Thirumuruganatheeswar Temple

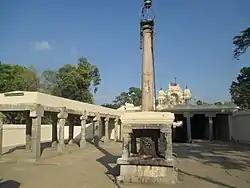

Thirumuruganatheeswarar Temple (also called Thirumuruganpoondi temple) in Thirumuruganpoondi, a panchayat town in Tiruppur district in the South Indian state of Tamil Nadu, is dedicated to the Hindu god Shiva. Constructed in the Dravidian style of architecture, the present structure of the temple is believed to have been built during the Kongu Cholas period in the 10th century. Shiva is worshipped as Thirumuruganatheeswarar and his consort Parvathi as Avudainayagi.